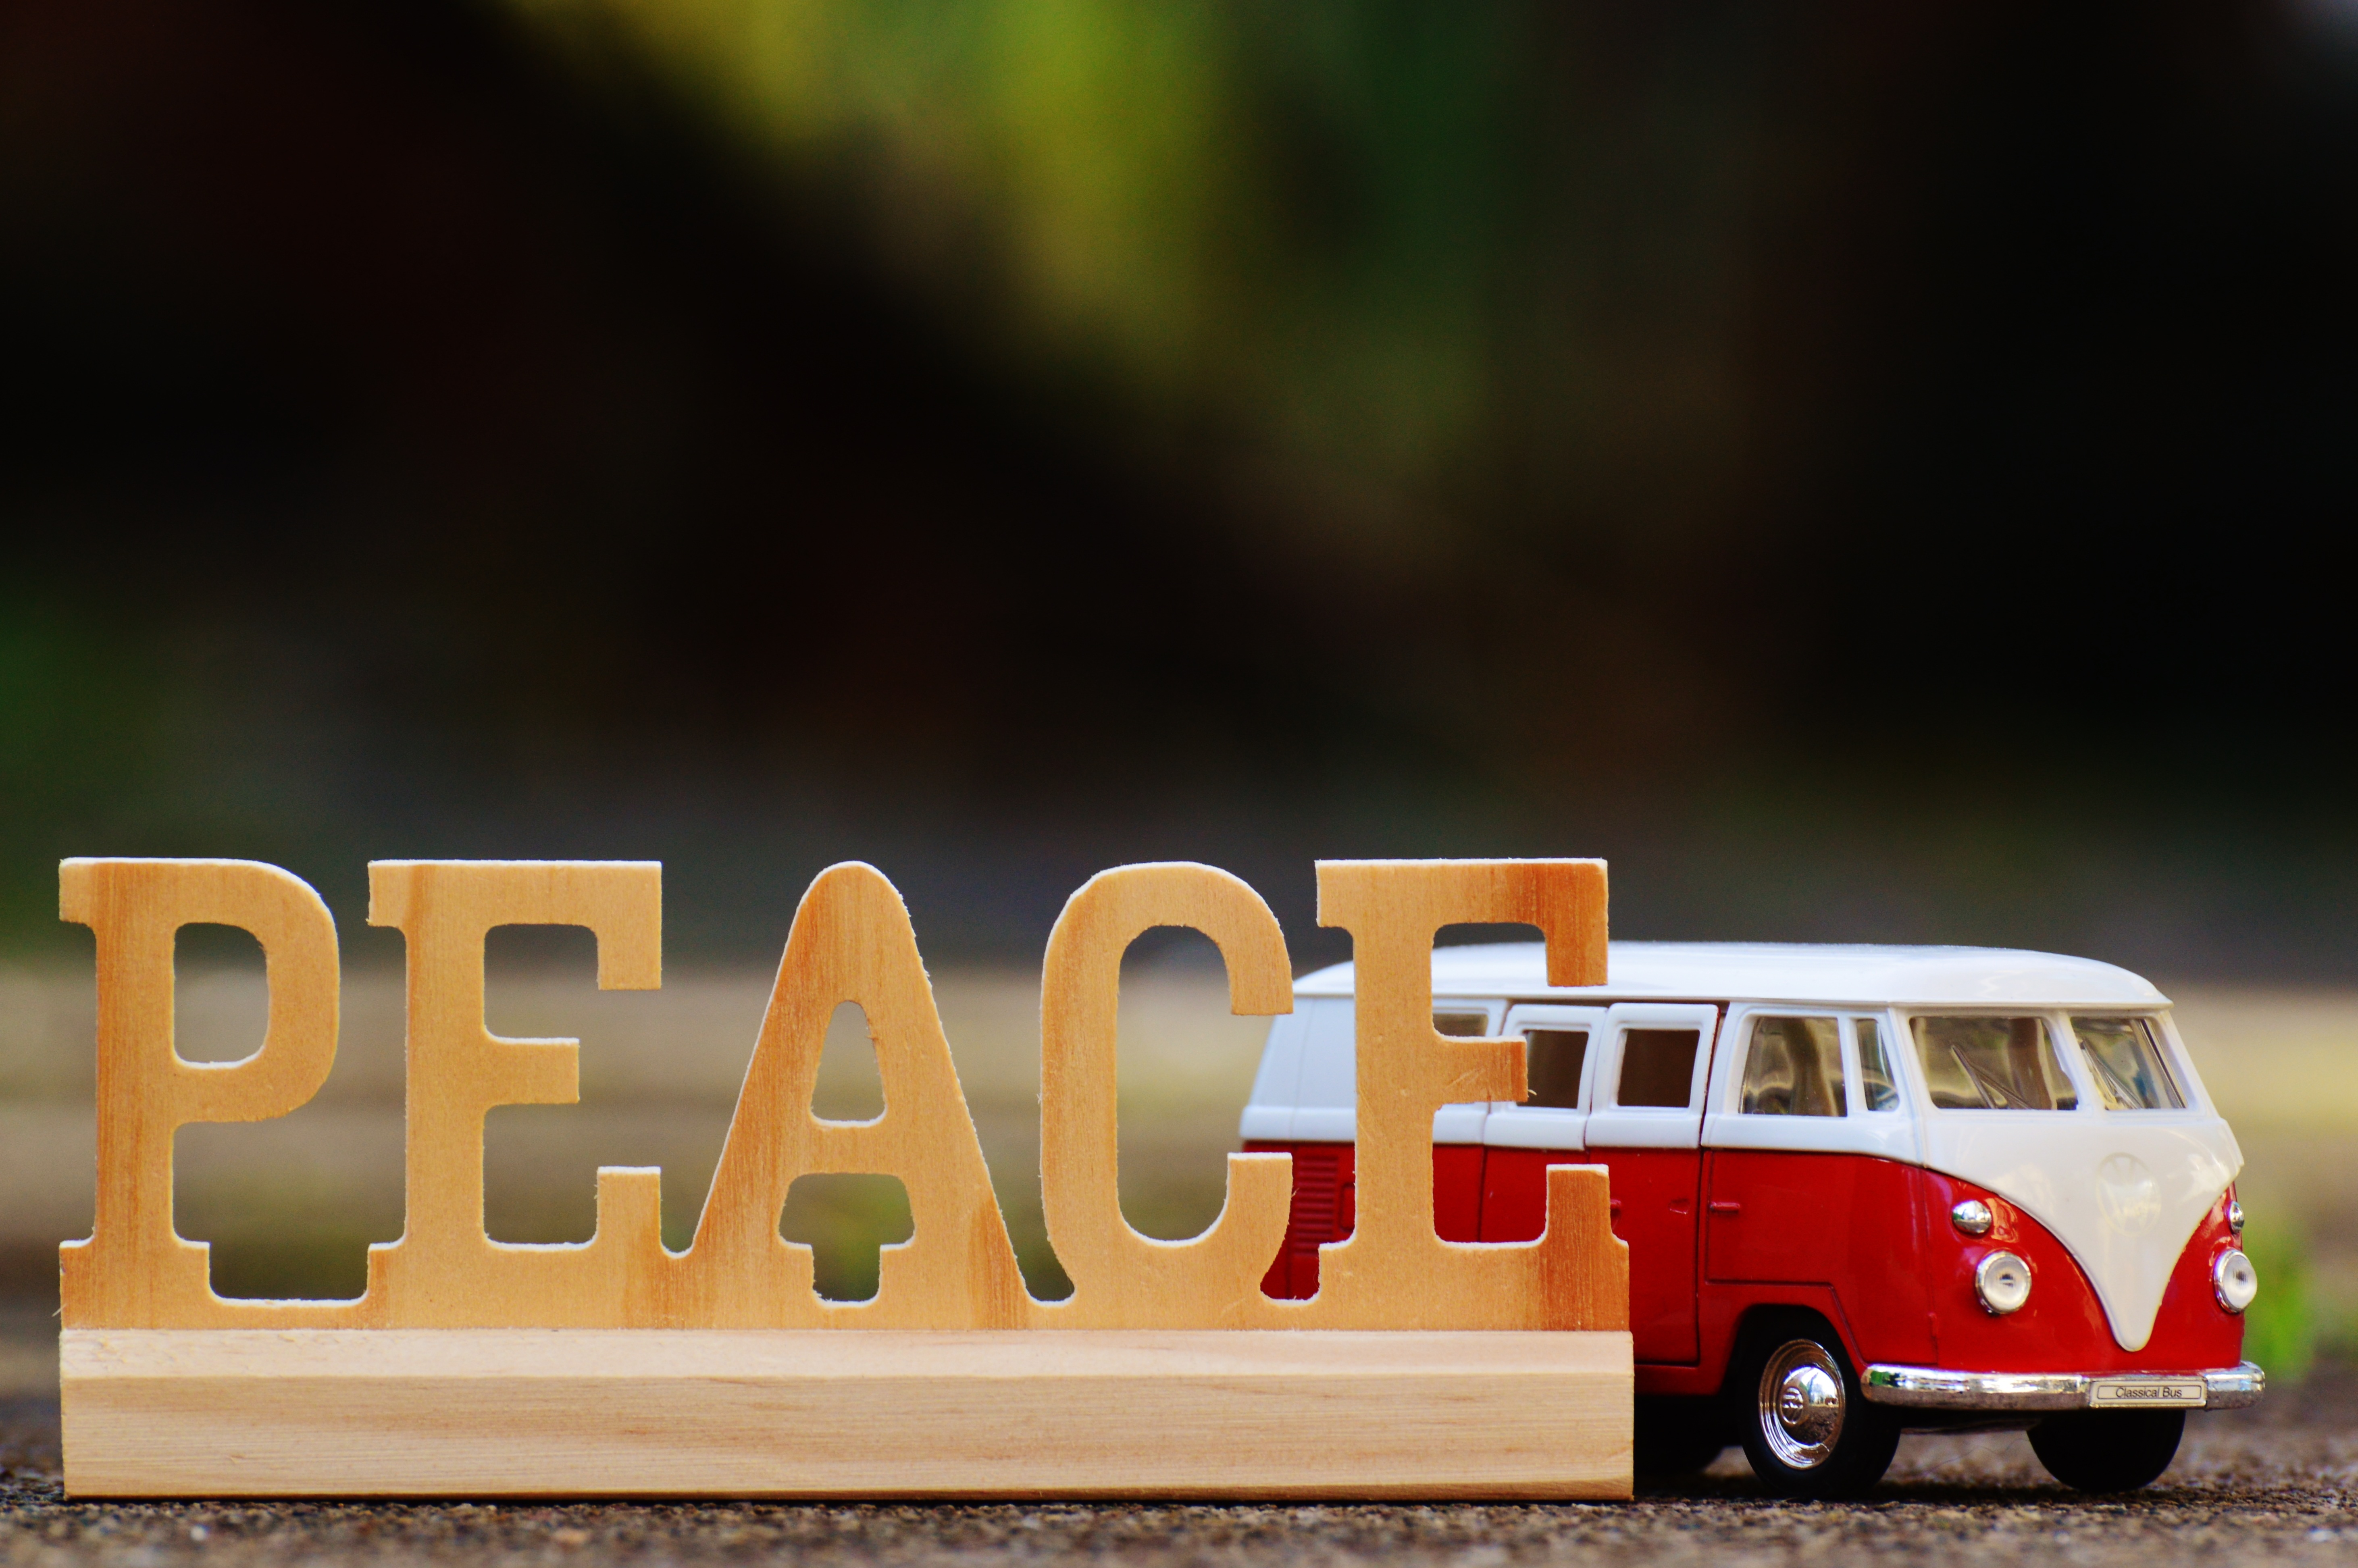
car, vw, social, love, vehicle, peaceful, human, motor vehicle, brand, font, humanity, bulli, graphics, friendly, harmony, cult, model car, friendliness, non violent, accommodating, automotive design